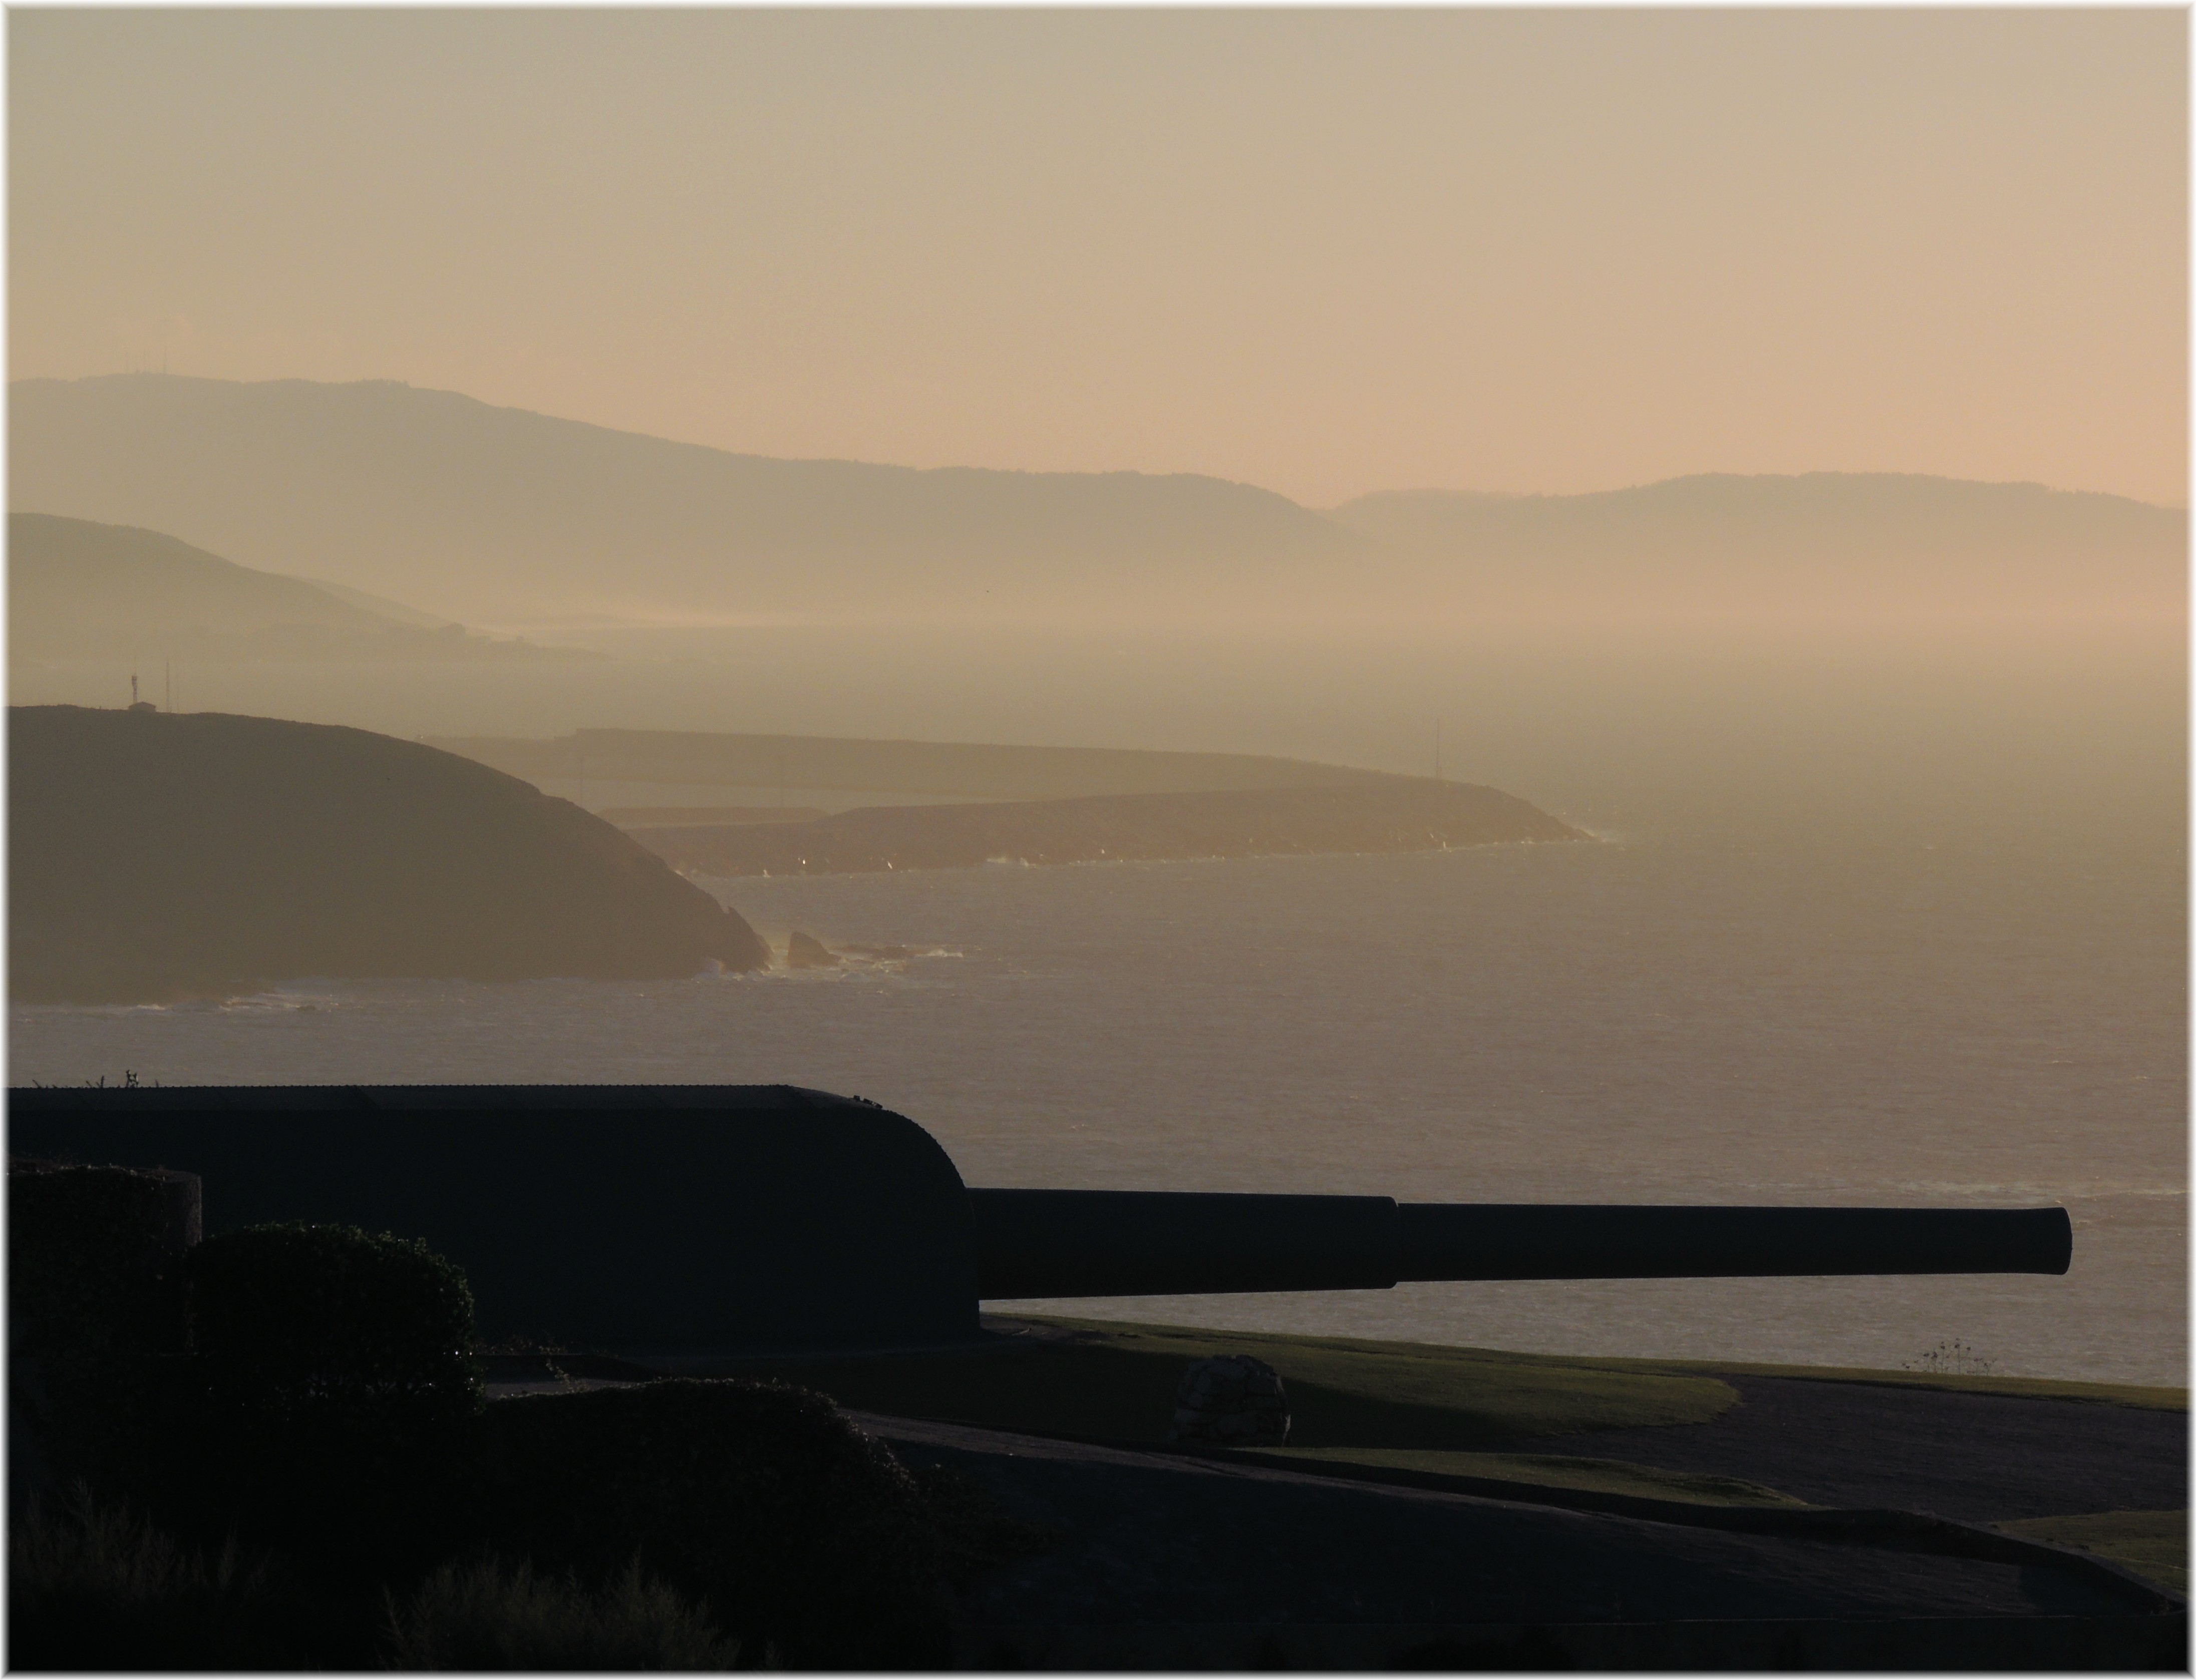
sea, coast, ocean, horizon, sunrise, sunset, mist, morning, dawn, atmosphere, dusk, europe, evening, haze, bay, spain, espagne, europa, galicia, militar, espanha, canons, espana, armas, galiza, corunna, galice, lacorogne, armamento, montesanpedro, lacoruna, acoru a, coru a, ca ones, procinciacoru a, atmospheric phenomenon